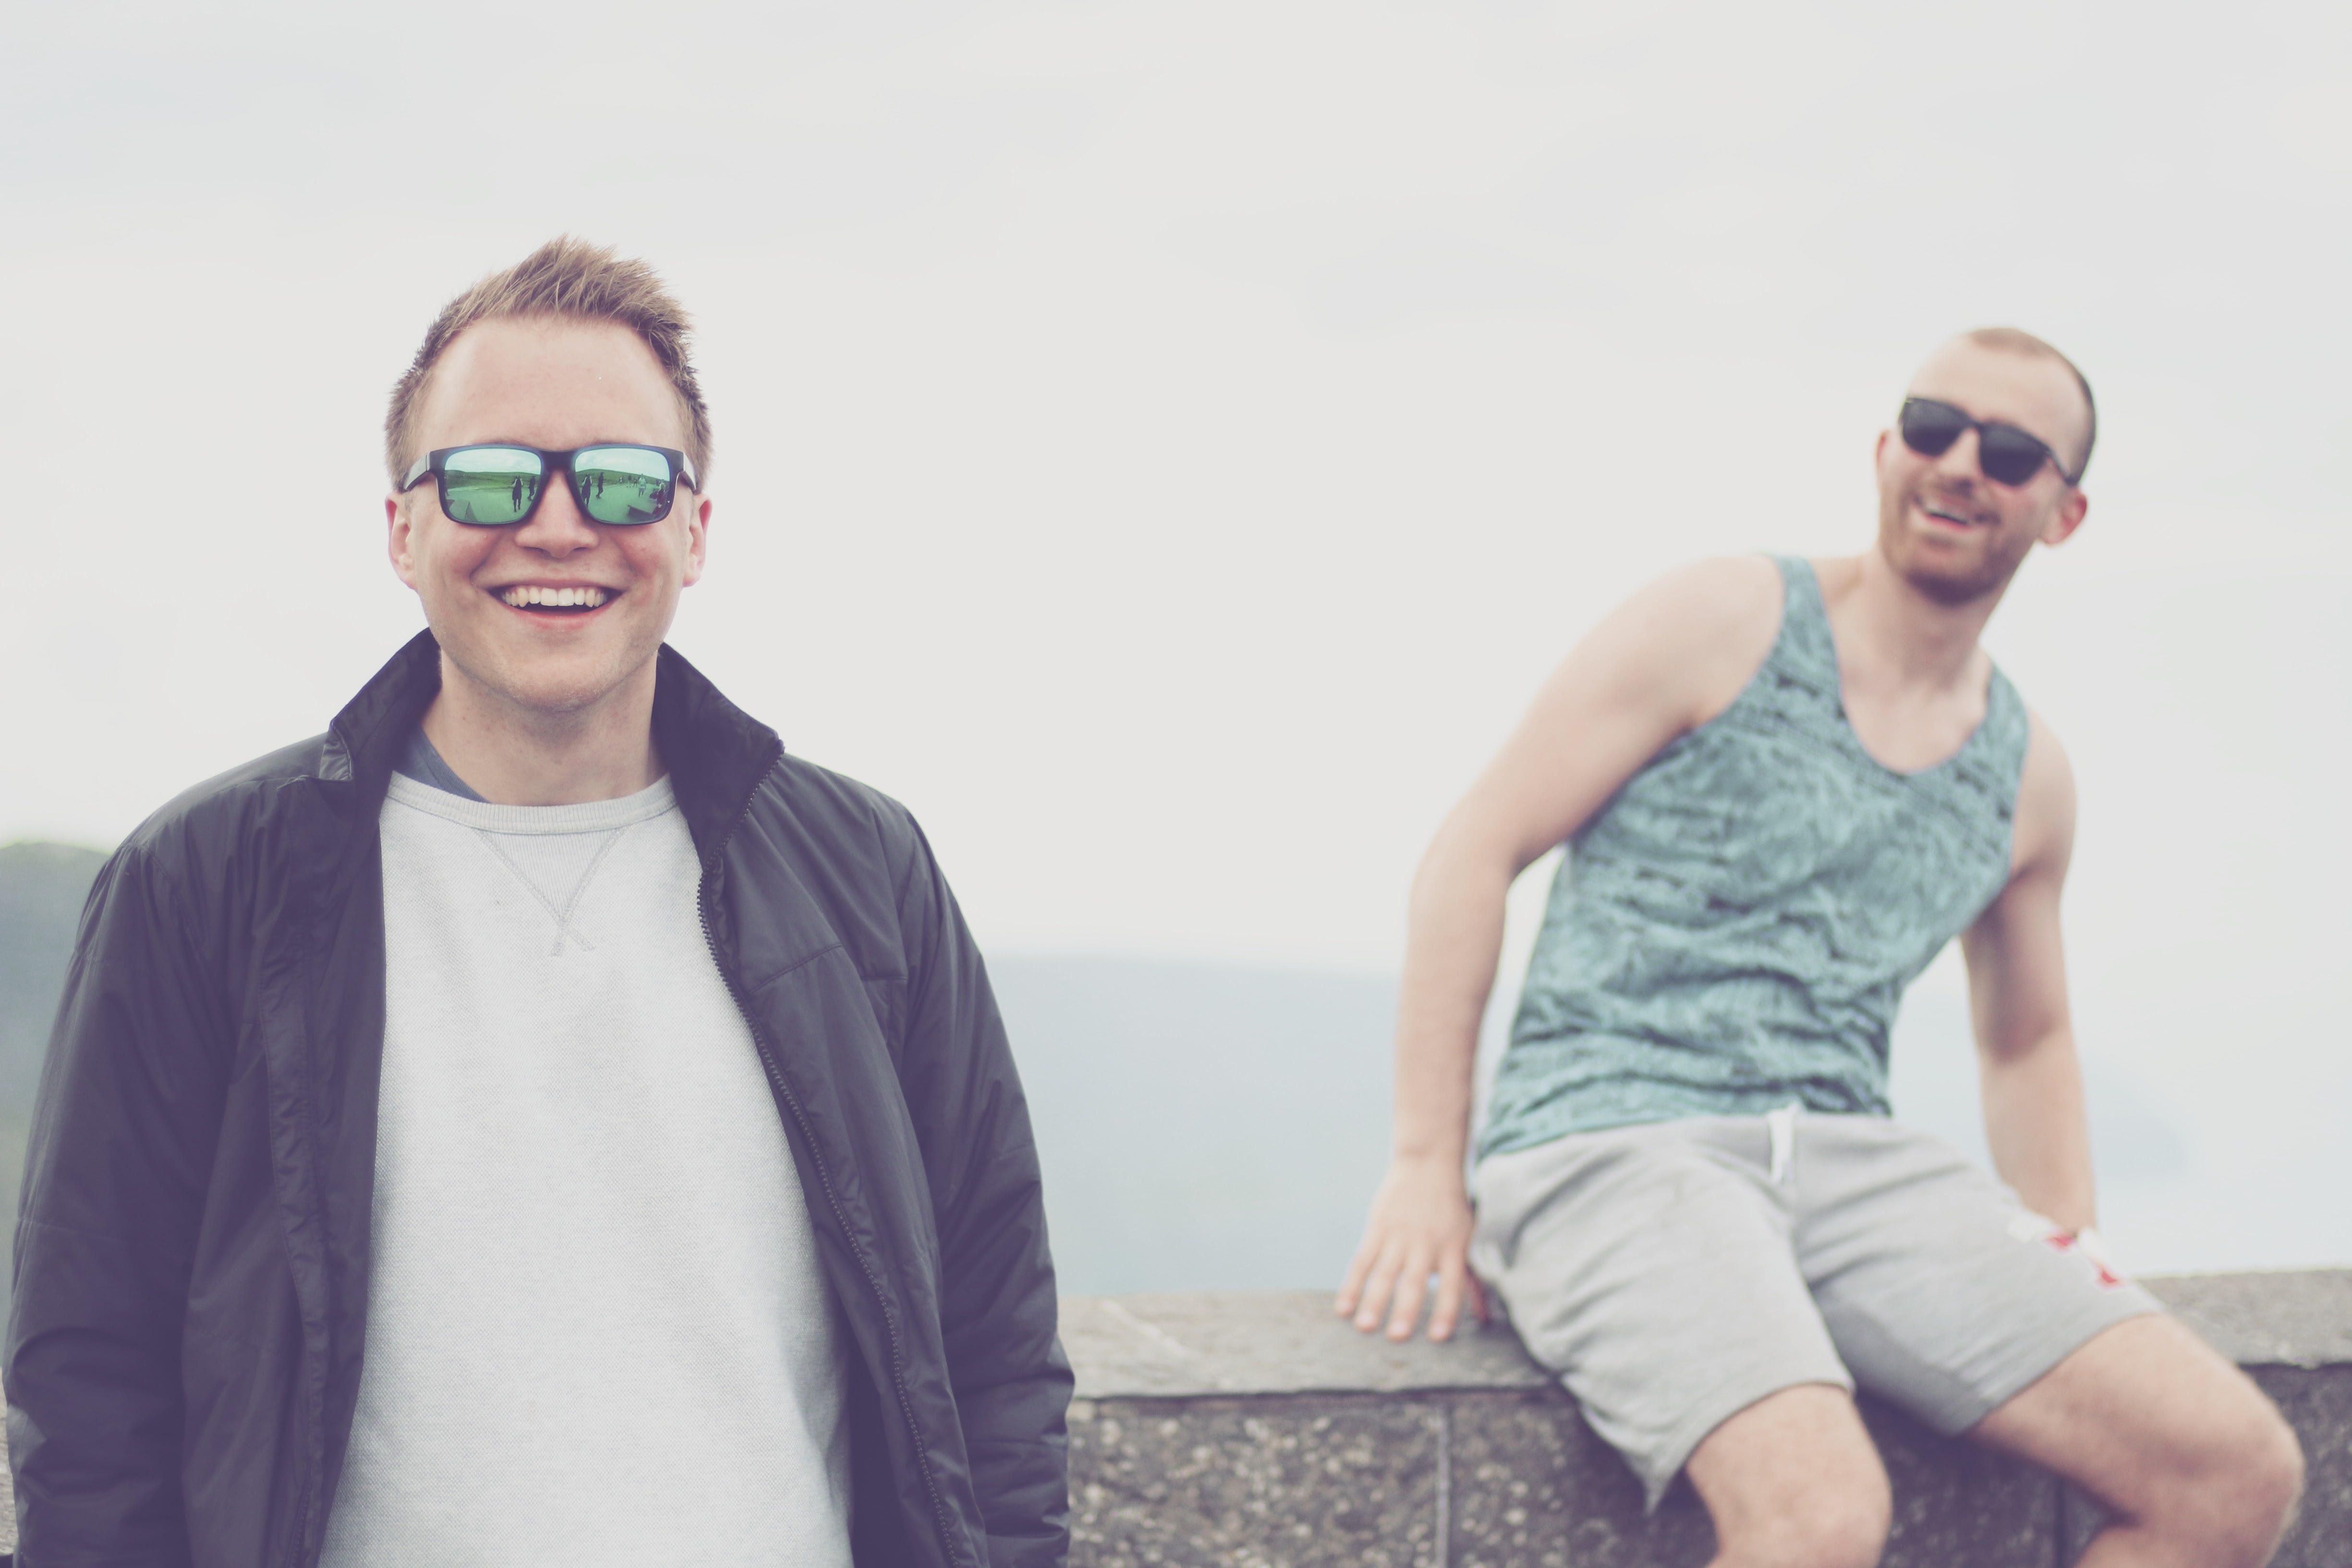
photograph, blue, people, photography, man, glasses, fashion, spring, photo shoot, model, portrait photography